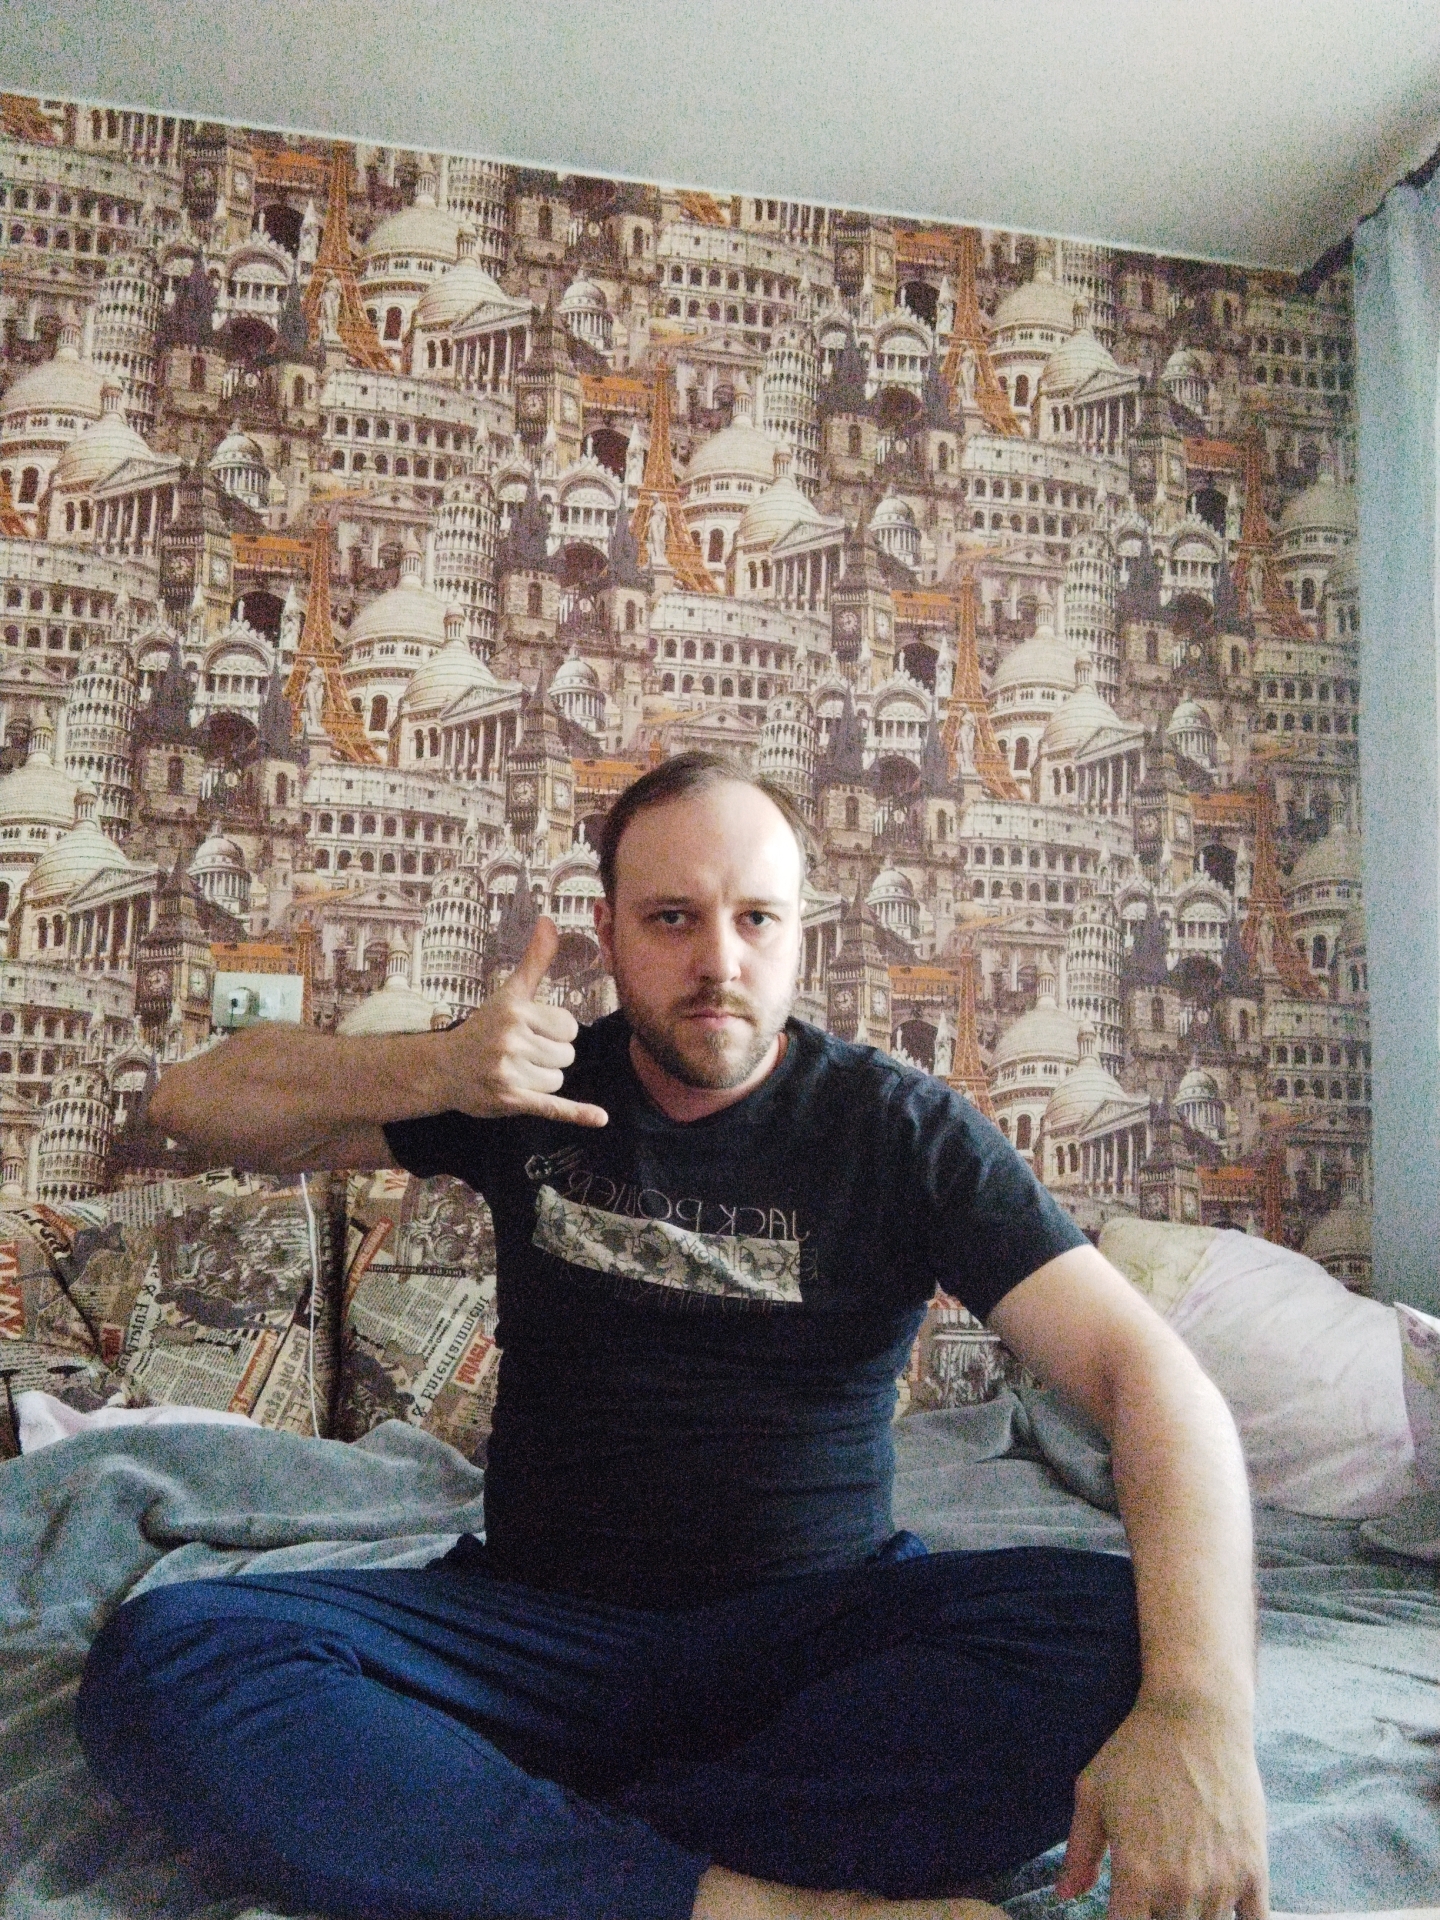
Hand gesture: call